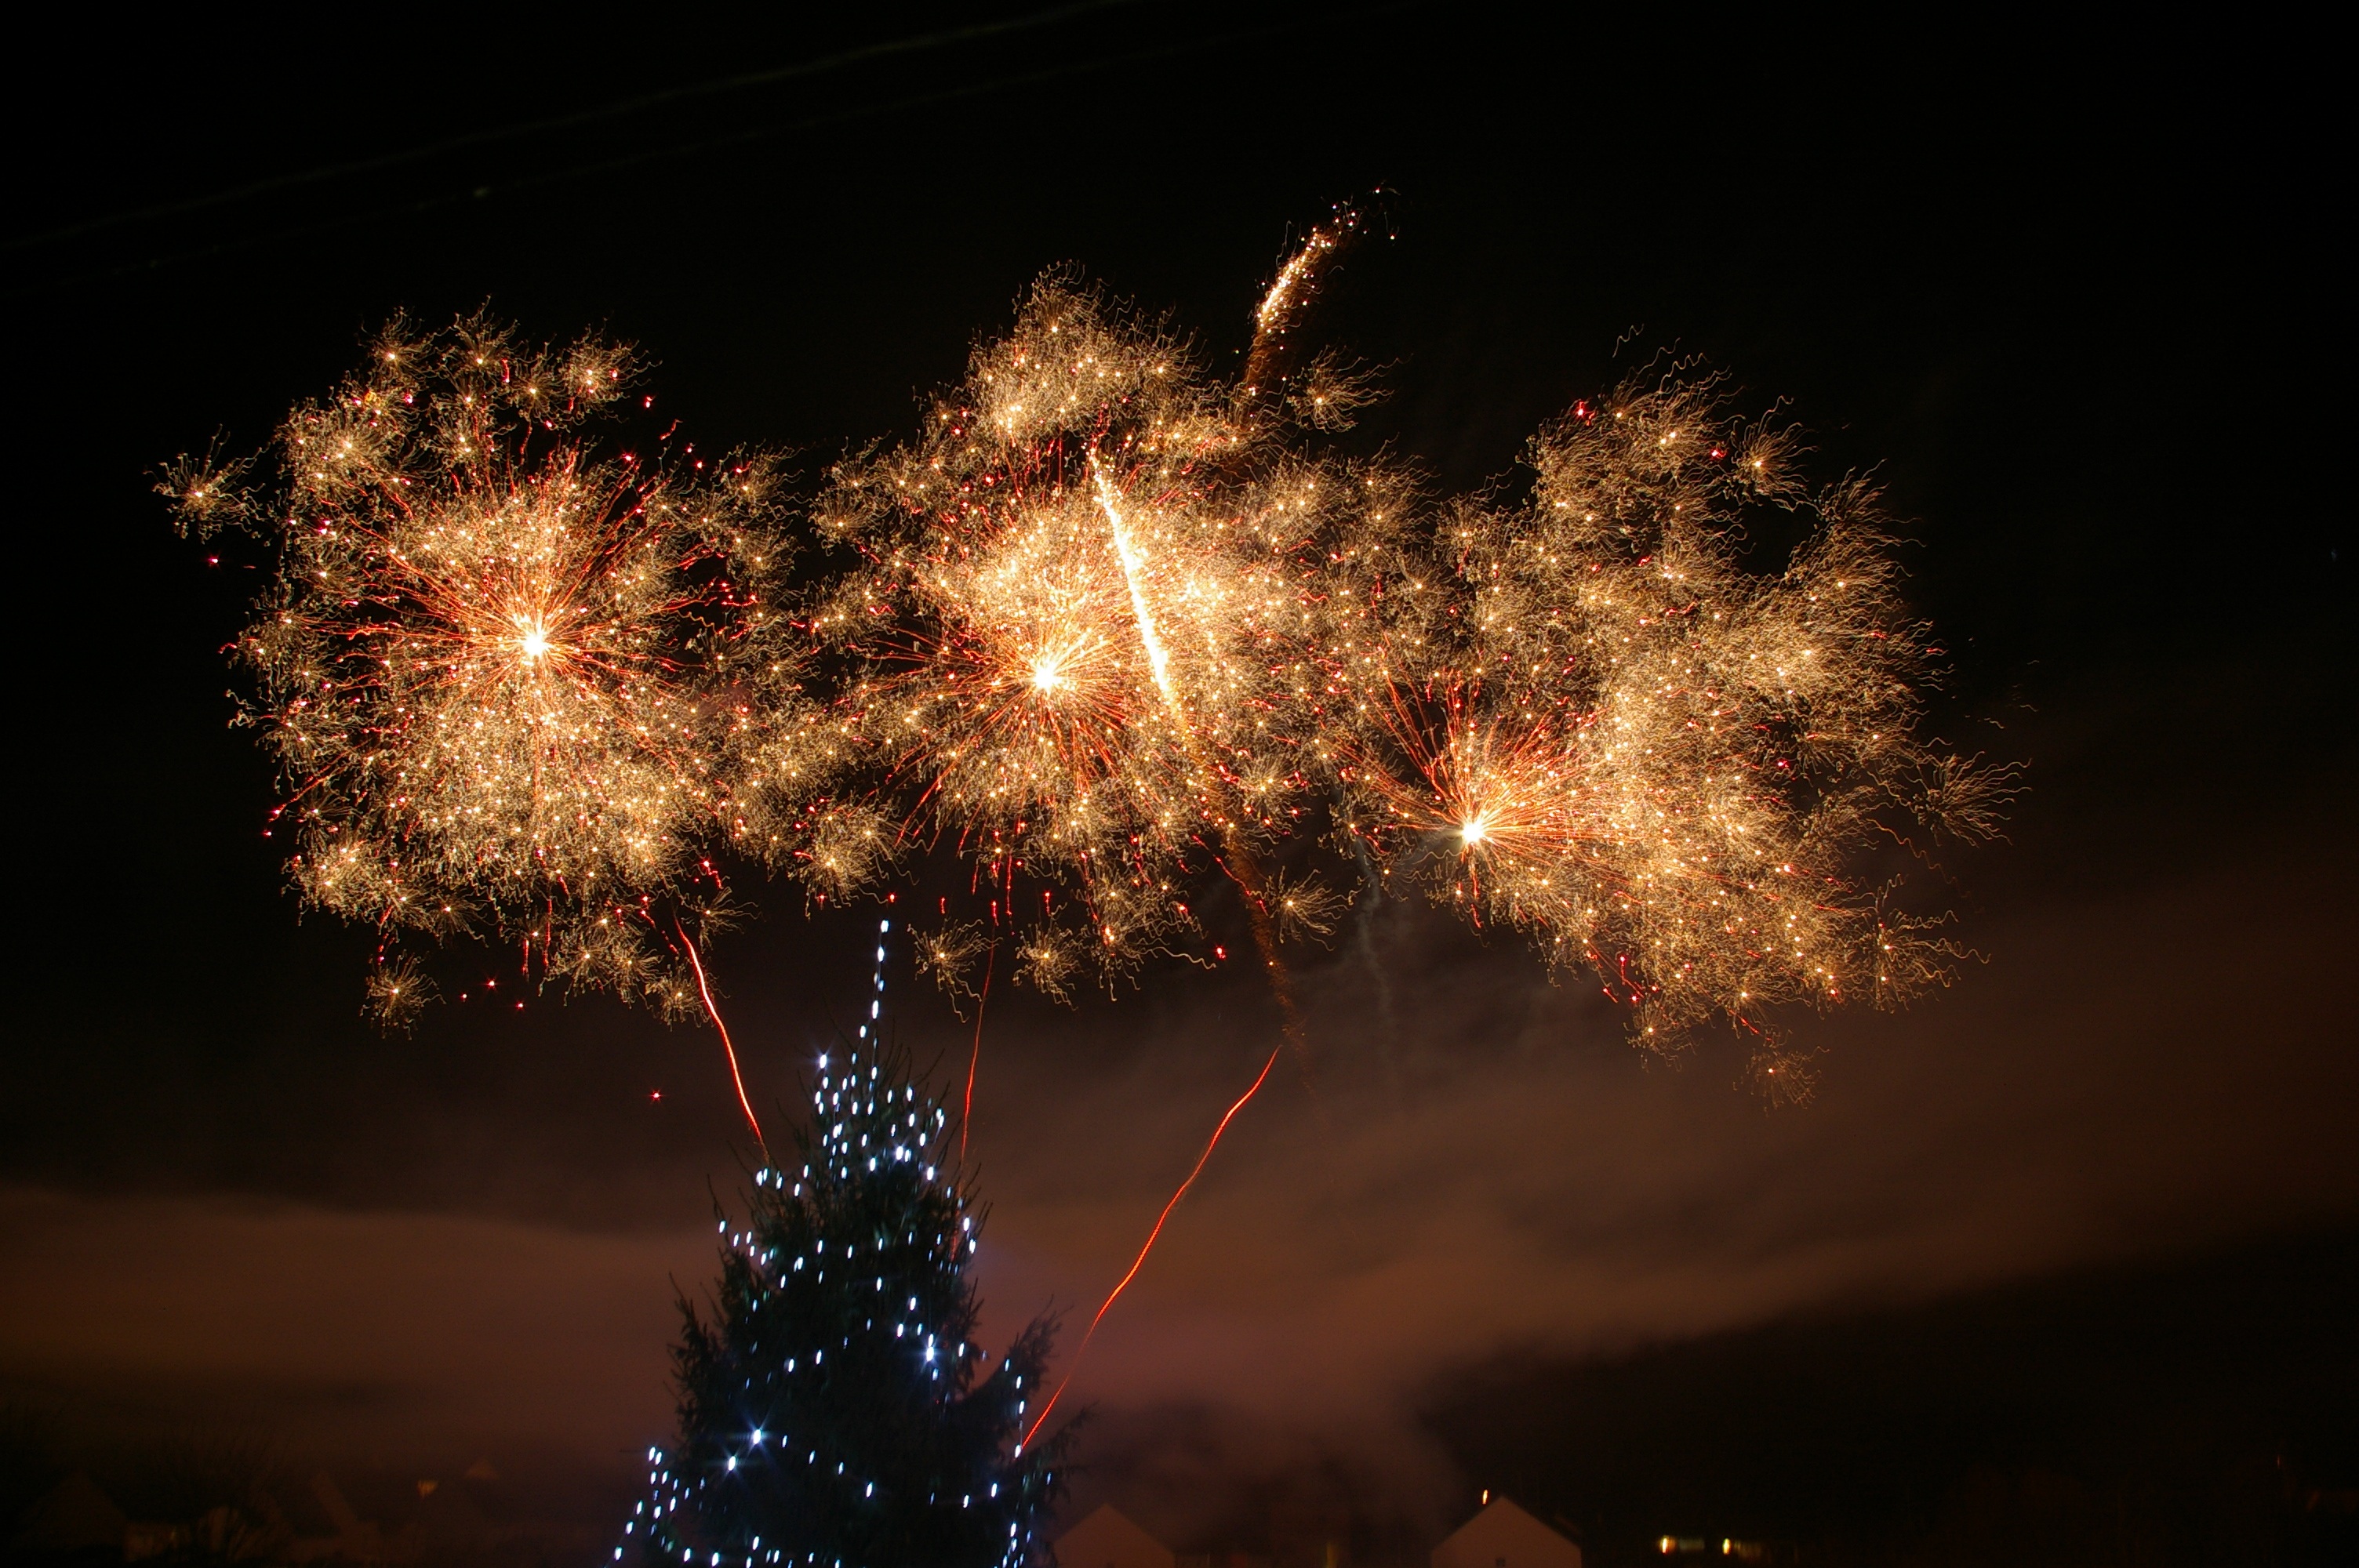
cold, winter, night, star, recreation, sparkler, christmas, fir, christmas tree, garland, christmas decoration, festival, fireworks, joy, event, fir branch, outdoor recreation